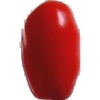
Label: Tomato 2